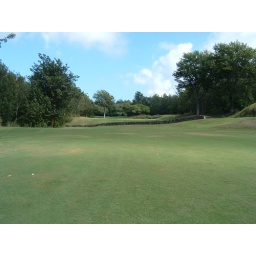
The stone wall does come into play and was built by the paniolos